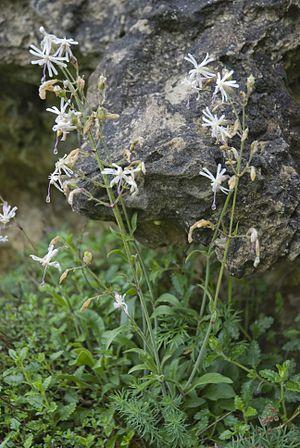
Silene nutans Mont des Veaux à Cessières (Aisne), France